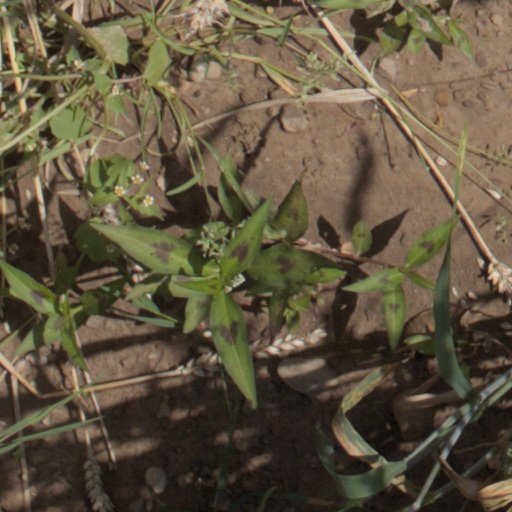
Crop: wheat